Paul Kelly (Australian musician)

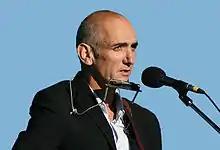
Kelly standing at a microphone, he is shown in right profile, wearing a harmonica in a cradle and staring into the distance.

Paul Kelly has been acknowledged as one of Australia's best singer-songwriters. His music style has ranged from bluegrass to studio-oriented dub reggae, but his core output comfortably straddles folk, rock, and country. His lyrics capture Australia's vastness both in culture and landscape; he has chronicled life about him for over 30 years and is described as the poet laureate of Australia. According to music writer Glenn A. Baker, his Australian-ness may be a reason Kelly has not achieved international success. David Fricke from "Rolling Stone" calls Kelly "one of the finest songwriters I have ever heard, Australian or otherwise."